North Caucasus Krai

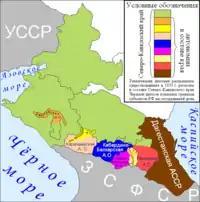
North Caucasus Krai "(green)" in 1931 before the creation of the Azov-Black Sea Krai in 1934

North Caucasus Krai ("Severo-Kavkazskiy kray") was an administrative division ("krai") within the Russian Soviet Federative Socialist Republic of the Soviet Union. It was established on 17 October 1924. Its administrative center was Rostov-on-Don until 10 January 1934, Pyatigorsk until January 1936, then Ordzhonikidze (today Vladikavkaz) and, from 15 December 1936, Voroshilovsk (today Stavropol).